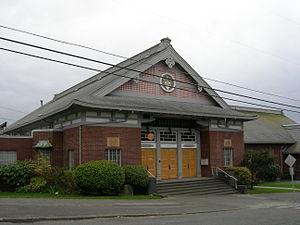
Le Jōdo-Shinshū, également connu sous le nom de bouddhisme Shin ou Shinshū, est une école du bouddhisme japonais. Fondé par Shinran, un ancien moine Tendai, le Jōdo-Shinshū est considéré comme le courant du bouddhisme le plus largement pratiqué au Japon avec le courant Jōdo shū.